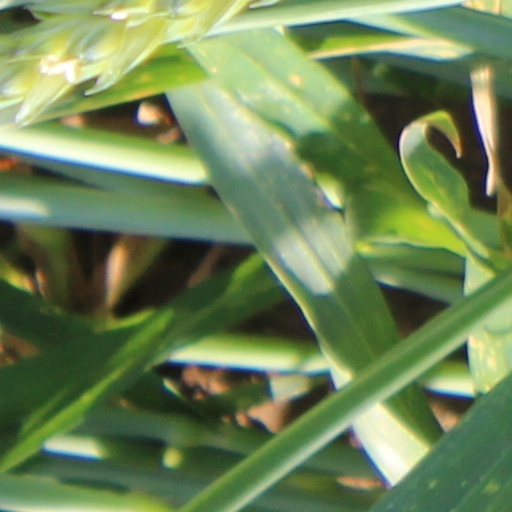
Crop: wheat